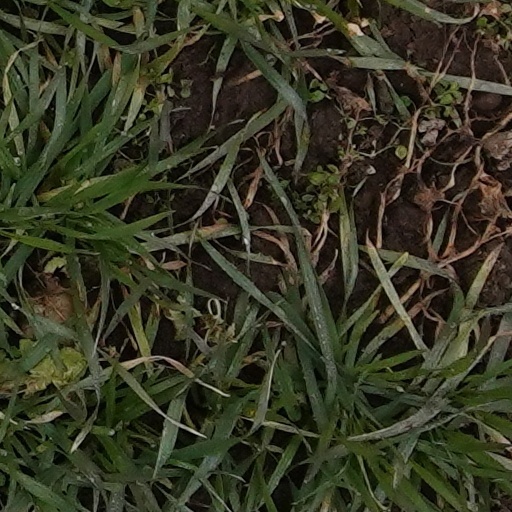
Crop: wheat